Fraud (TV series)

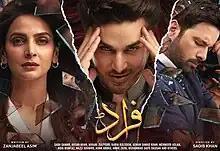
Title card

Fraud is a 2022 Pakistani television drama series written by Zanjabeel Asim Shah, directed by Saqib Khan, and produced by Abdullah Seja under the banner iDream Entertainment. Starring Saba Qamar, Ahsan Khan and Mikaal Zulfiqar in lead roles in their second on-screen appearance together after eleven years, the series is set in Lahore and Karachi. It debuted on ARY Digital on 14 May 2022.